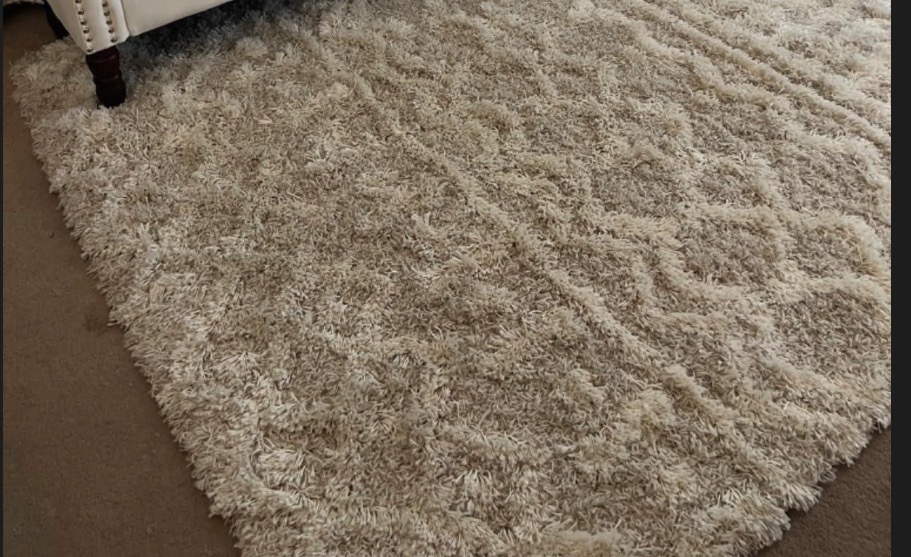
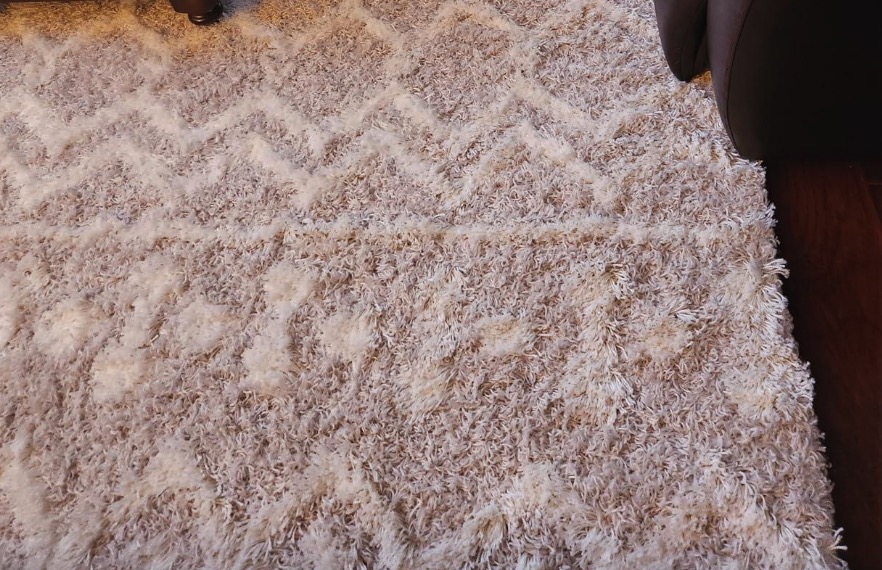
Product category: misc
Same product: yes